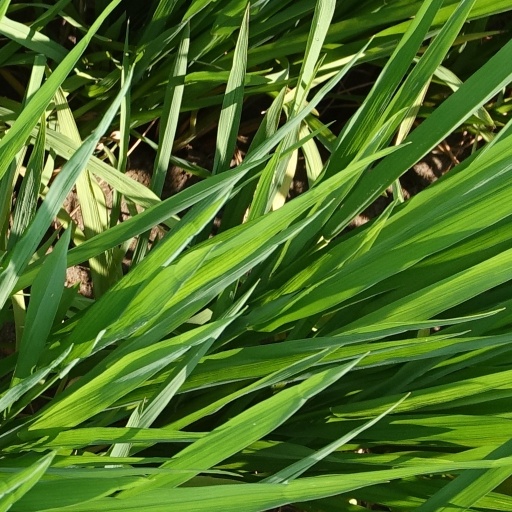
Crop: rice